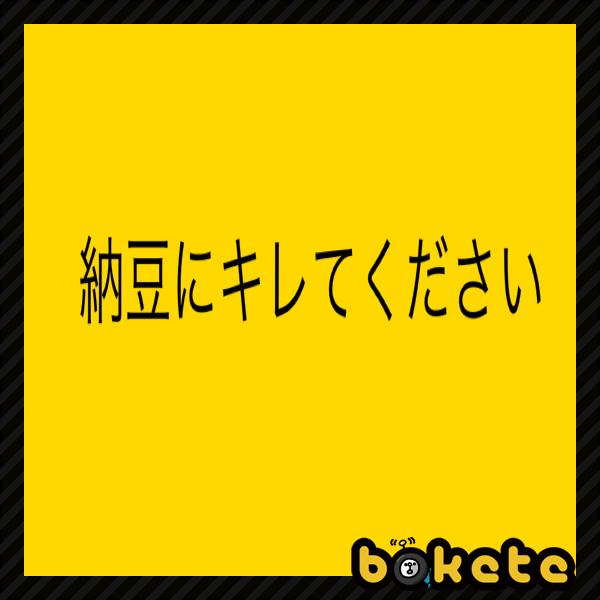
回答: テメエは“納豆”じゃなくて“豆腐”だろうが!